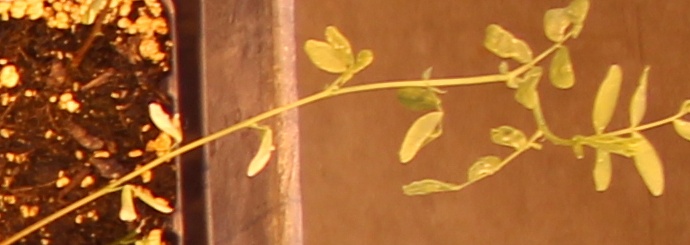
Label: Lentil